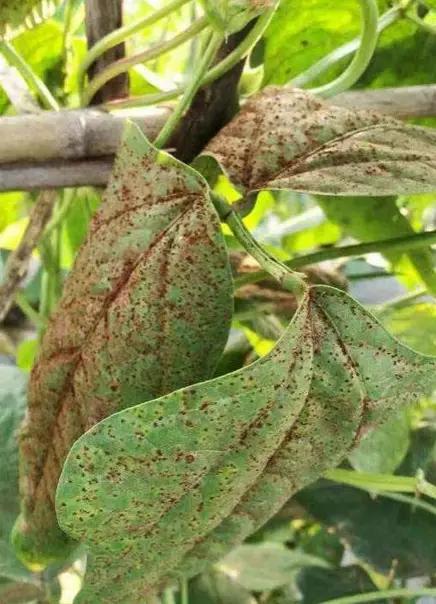
Plant: Soybean
Disease: bean rust